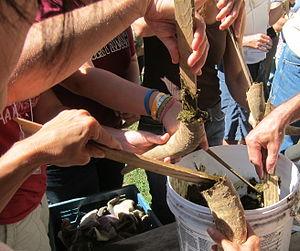
L’agriculture biodynamique, aussi appelée communément biodynamie, est un système de production agricole magique issu du courant ésotérique de l'anthroposophie. Ses bases dogmatiques ont été posées par Rudolf Steiner dans une série de conférences données aux agriculteurs en 1924 et développées ensuite par des agriculteurs anthroposophes. L'agriculture biodynamique de Steiner ne donne aucun mécanisme explicatif, et son fondateur refuse la méthode expérimentale, en appelant uniquement à la foi de ceux qui voudront bien le croire.
La bouse est l'excrément des mammifères ruminants, comme les bœufs et les bisons. Mini-écosystème dans l'écosystème prairial, elle constitue une manne pour les espèces coprophages qui détournent les éléments chimiques des excréments de leur destinée normale, la minéralisation, pour les réintroduire à différents niveaux de la chaîne trophique des consommateurs d'ordres successifs. Le devenir de la bouse est ensuite liée à la nature des organismes recycleurs et décomposeurs de l'écosystème. Il existe environ 70 familles de coléoptères coprophages en Europe du Nord, chacune composée de nombreuses espèces. Certains d'entre eux sont d'ailleurs nommés bousiers par référence à leur ressource alimentaire. Le célèbre scarabée sacré de l'Égypte des pharaons est un bousier.